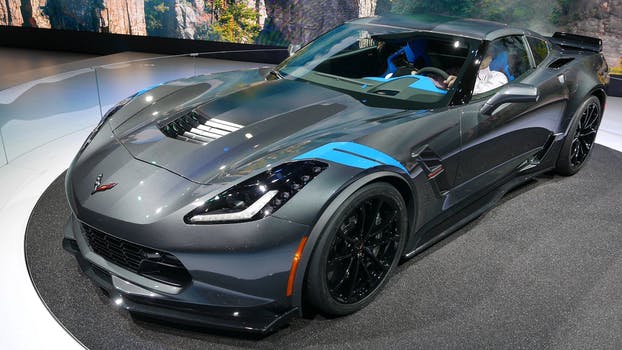
Label: No Watermark